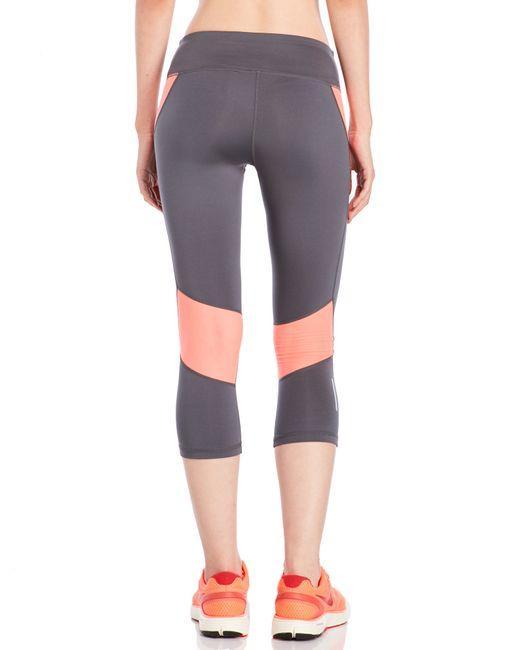
Dehnbare Legging zweifarbiger Stil für Frauen